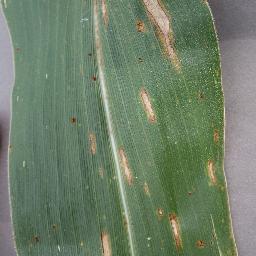
Label: Corn_(Maize)___Gray_Leaf_Spot_(Cercospora)